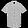
Label: Shirt